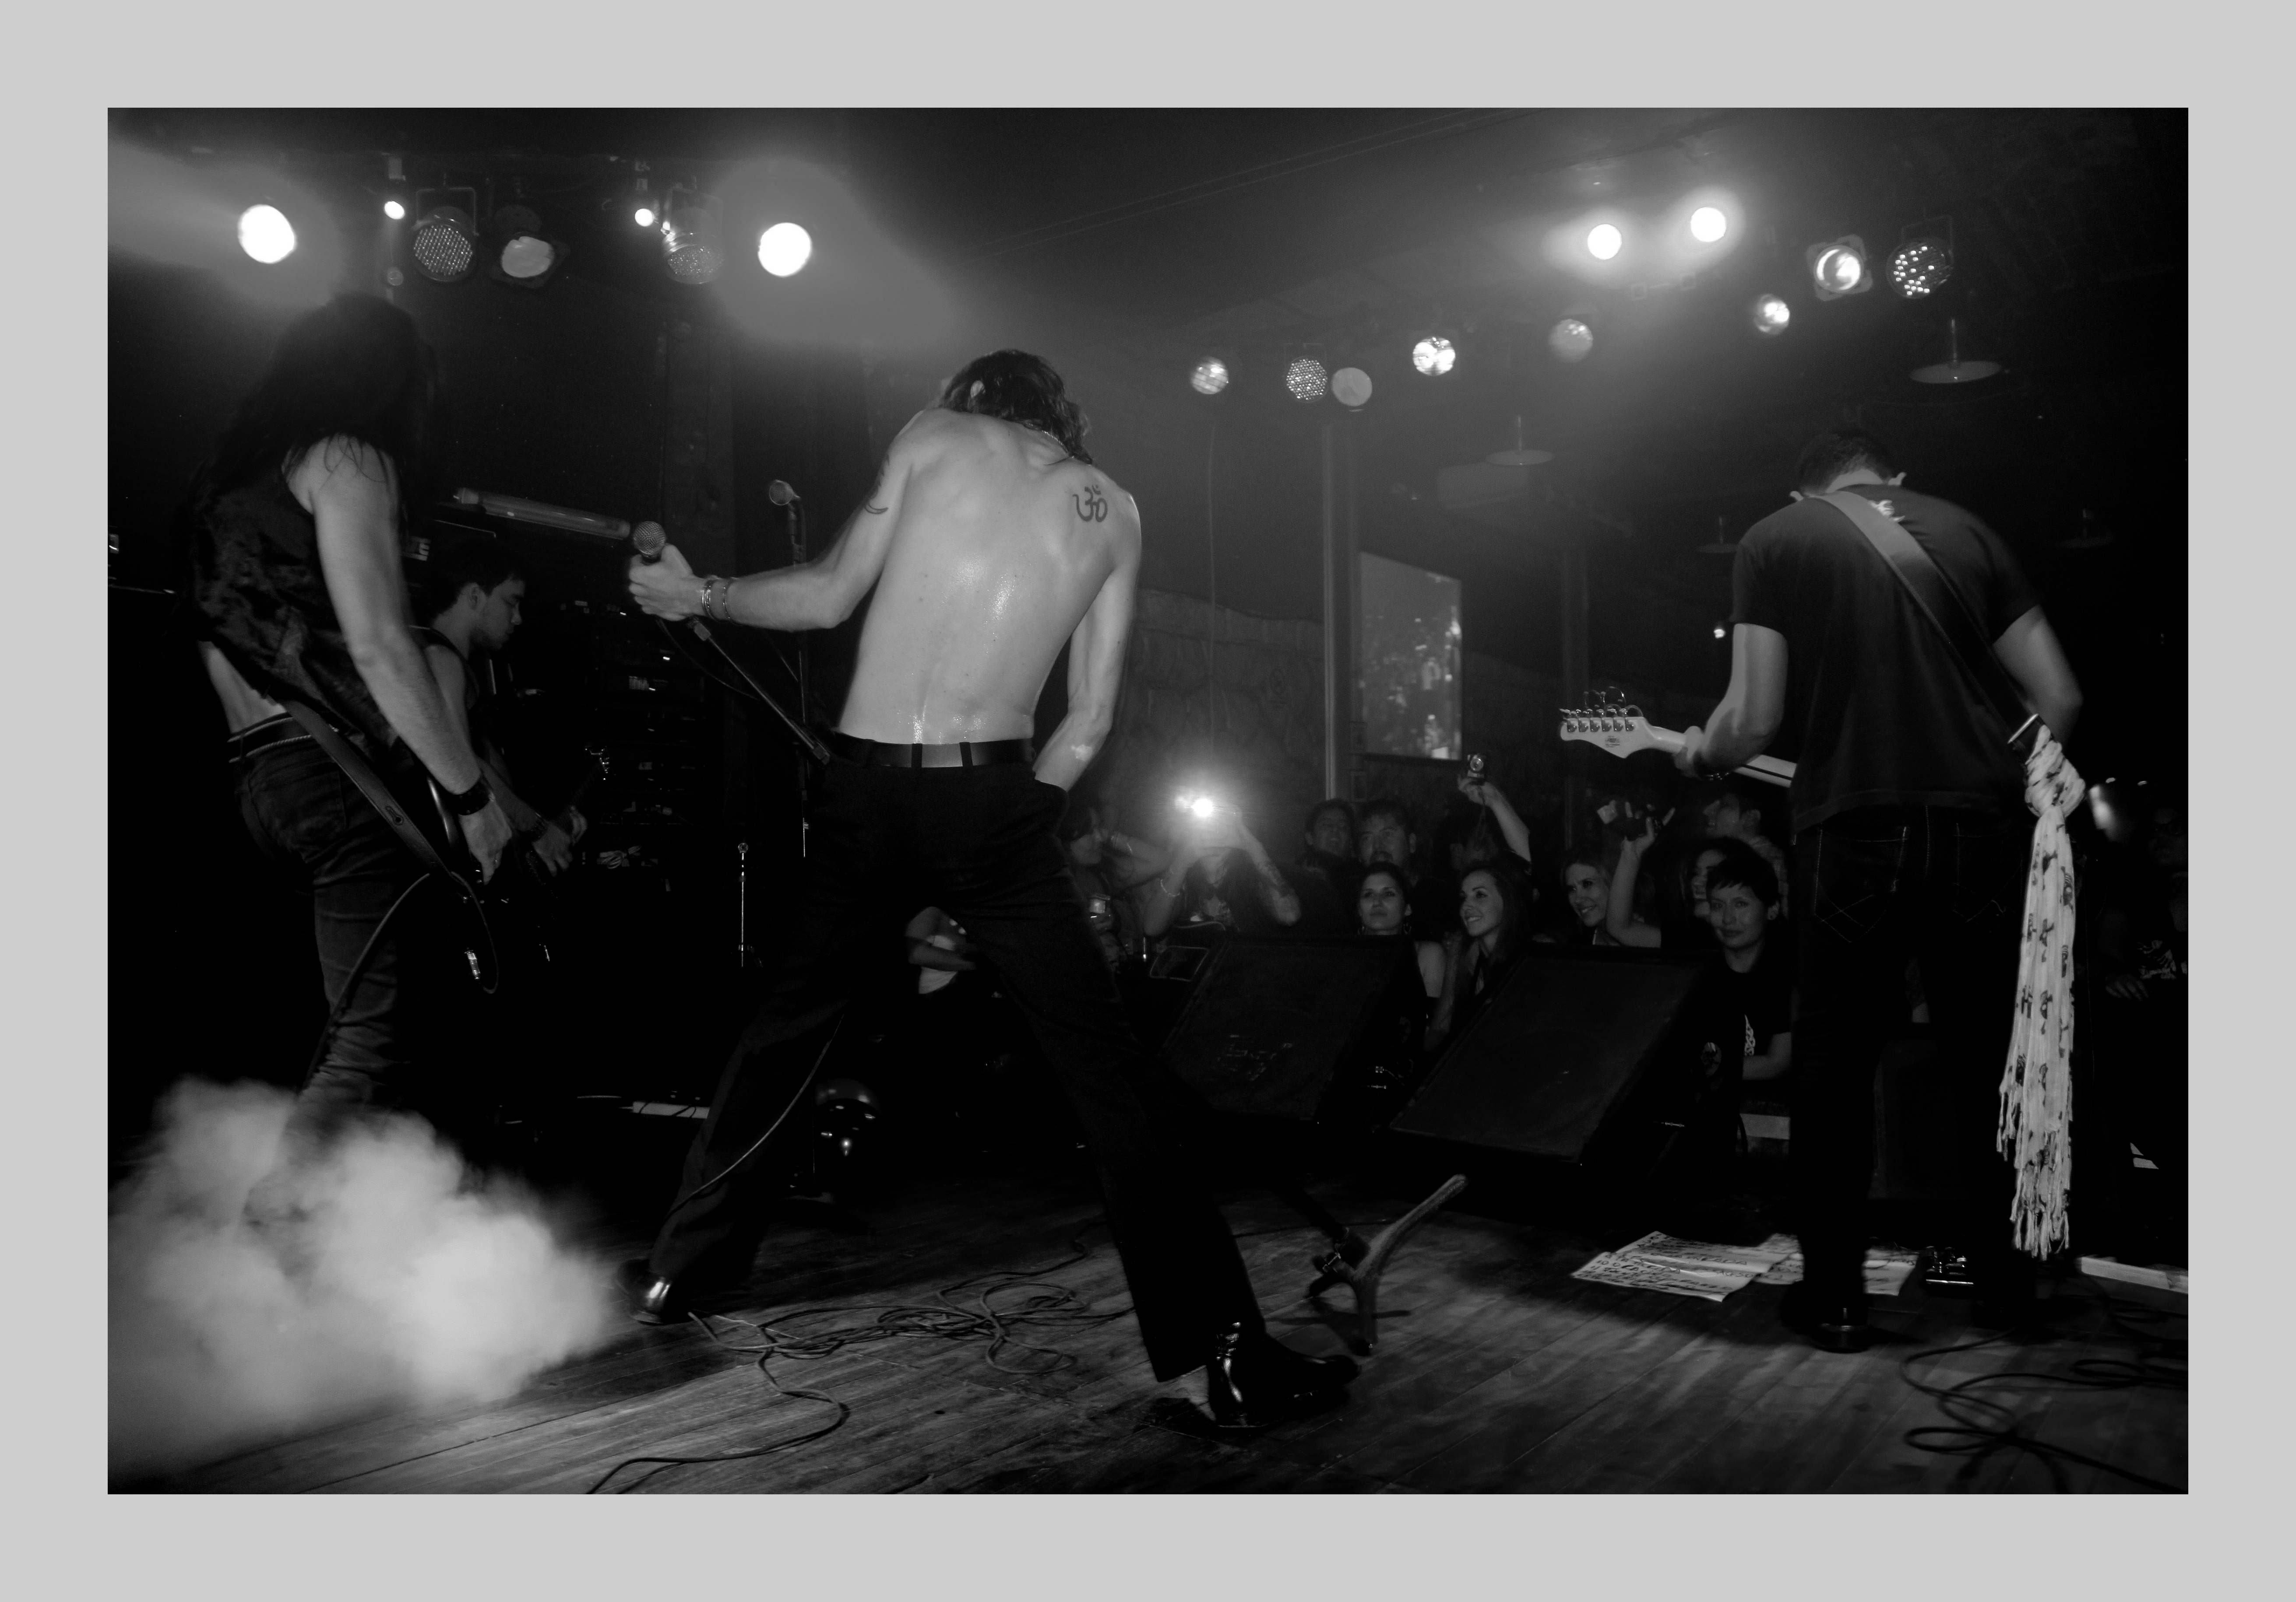
music, black and white, white, photography, concert, black, monochrome, stage, photograph, image, lacolorada, senderodetraicin, monochrome photography, album cover, film noir